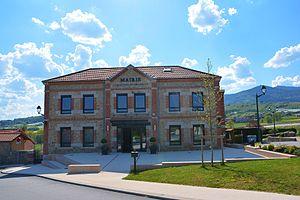
Mairie de Bessey - 23/04/2015.
Bessey est une commune française située dans le département de la Loire en région Auvergne-Rhône-Alpes.